Henry Brockman (Australian politician)

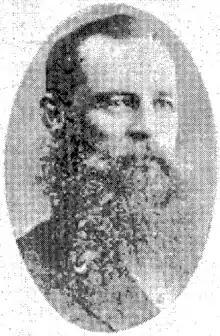

Henry Brockman (21 June 1845 – 7 November 1916) was an Australian politician. He served as the Member of the Western Australian Legislative Council from 1884 to 1889.